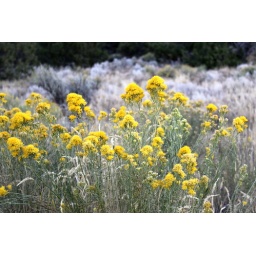
yellow flowers in field